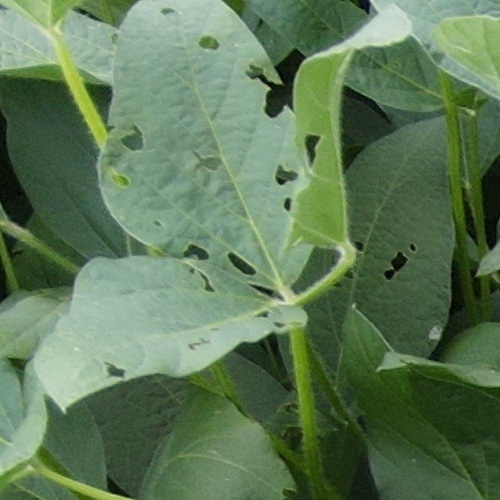
Label: Caterpillar